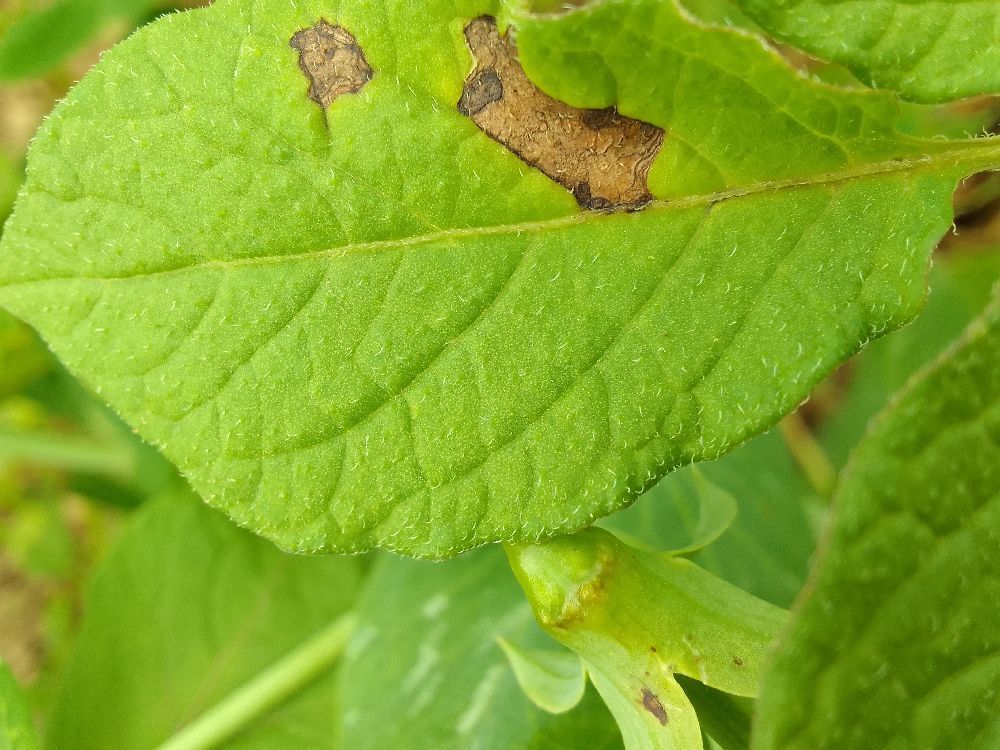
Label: Late blight